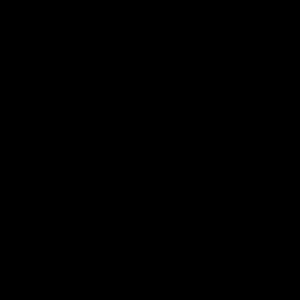
Le mononitrophénol ou plus simplement nitrophénol est un composé aromatique de formule HOC₆H₄NO₂. Il est constitué d'un cycle benzénique substitué par un groupe hydroxyle et un groupe nitro. Comme tous les benzènes disubstitués, il existe sous la forme de trois isomères structuraux, les composés ortho, méta et para, selon la position relative des deux substituants sur le cycle.